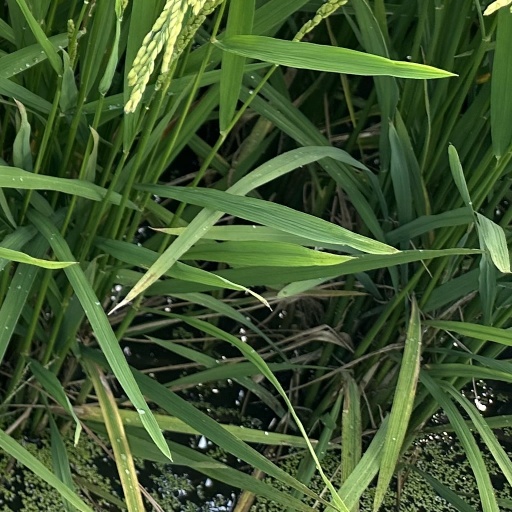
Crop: rice